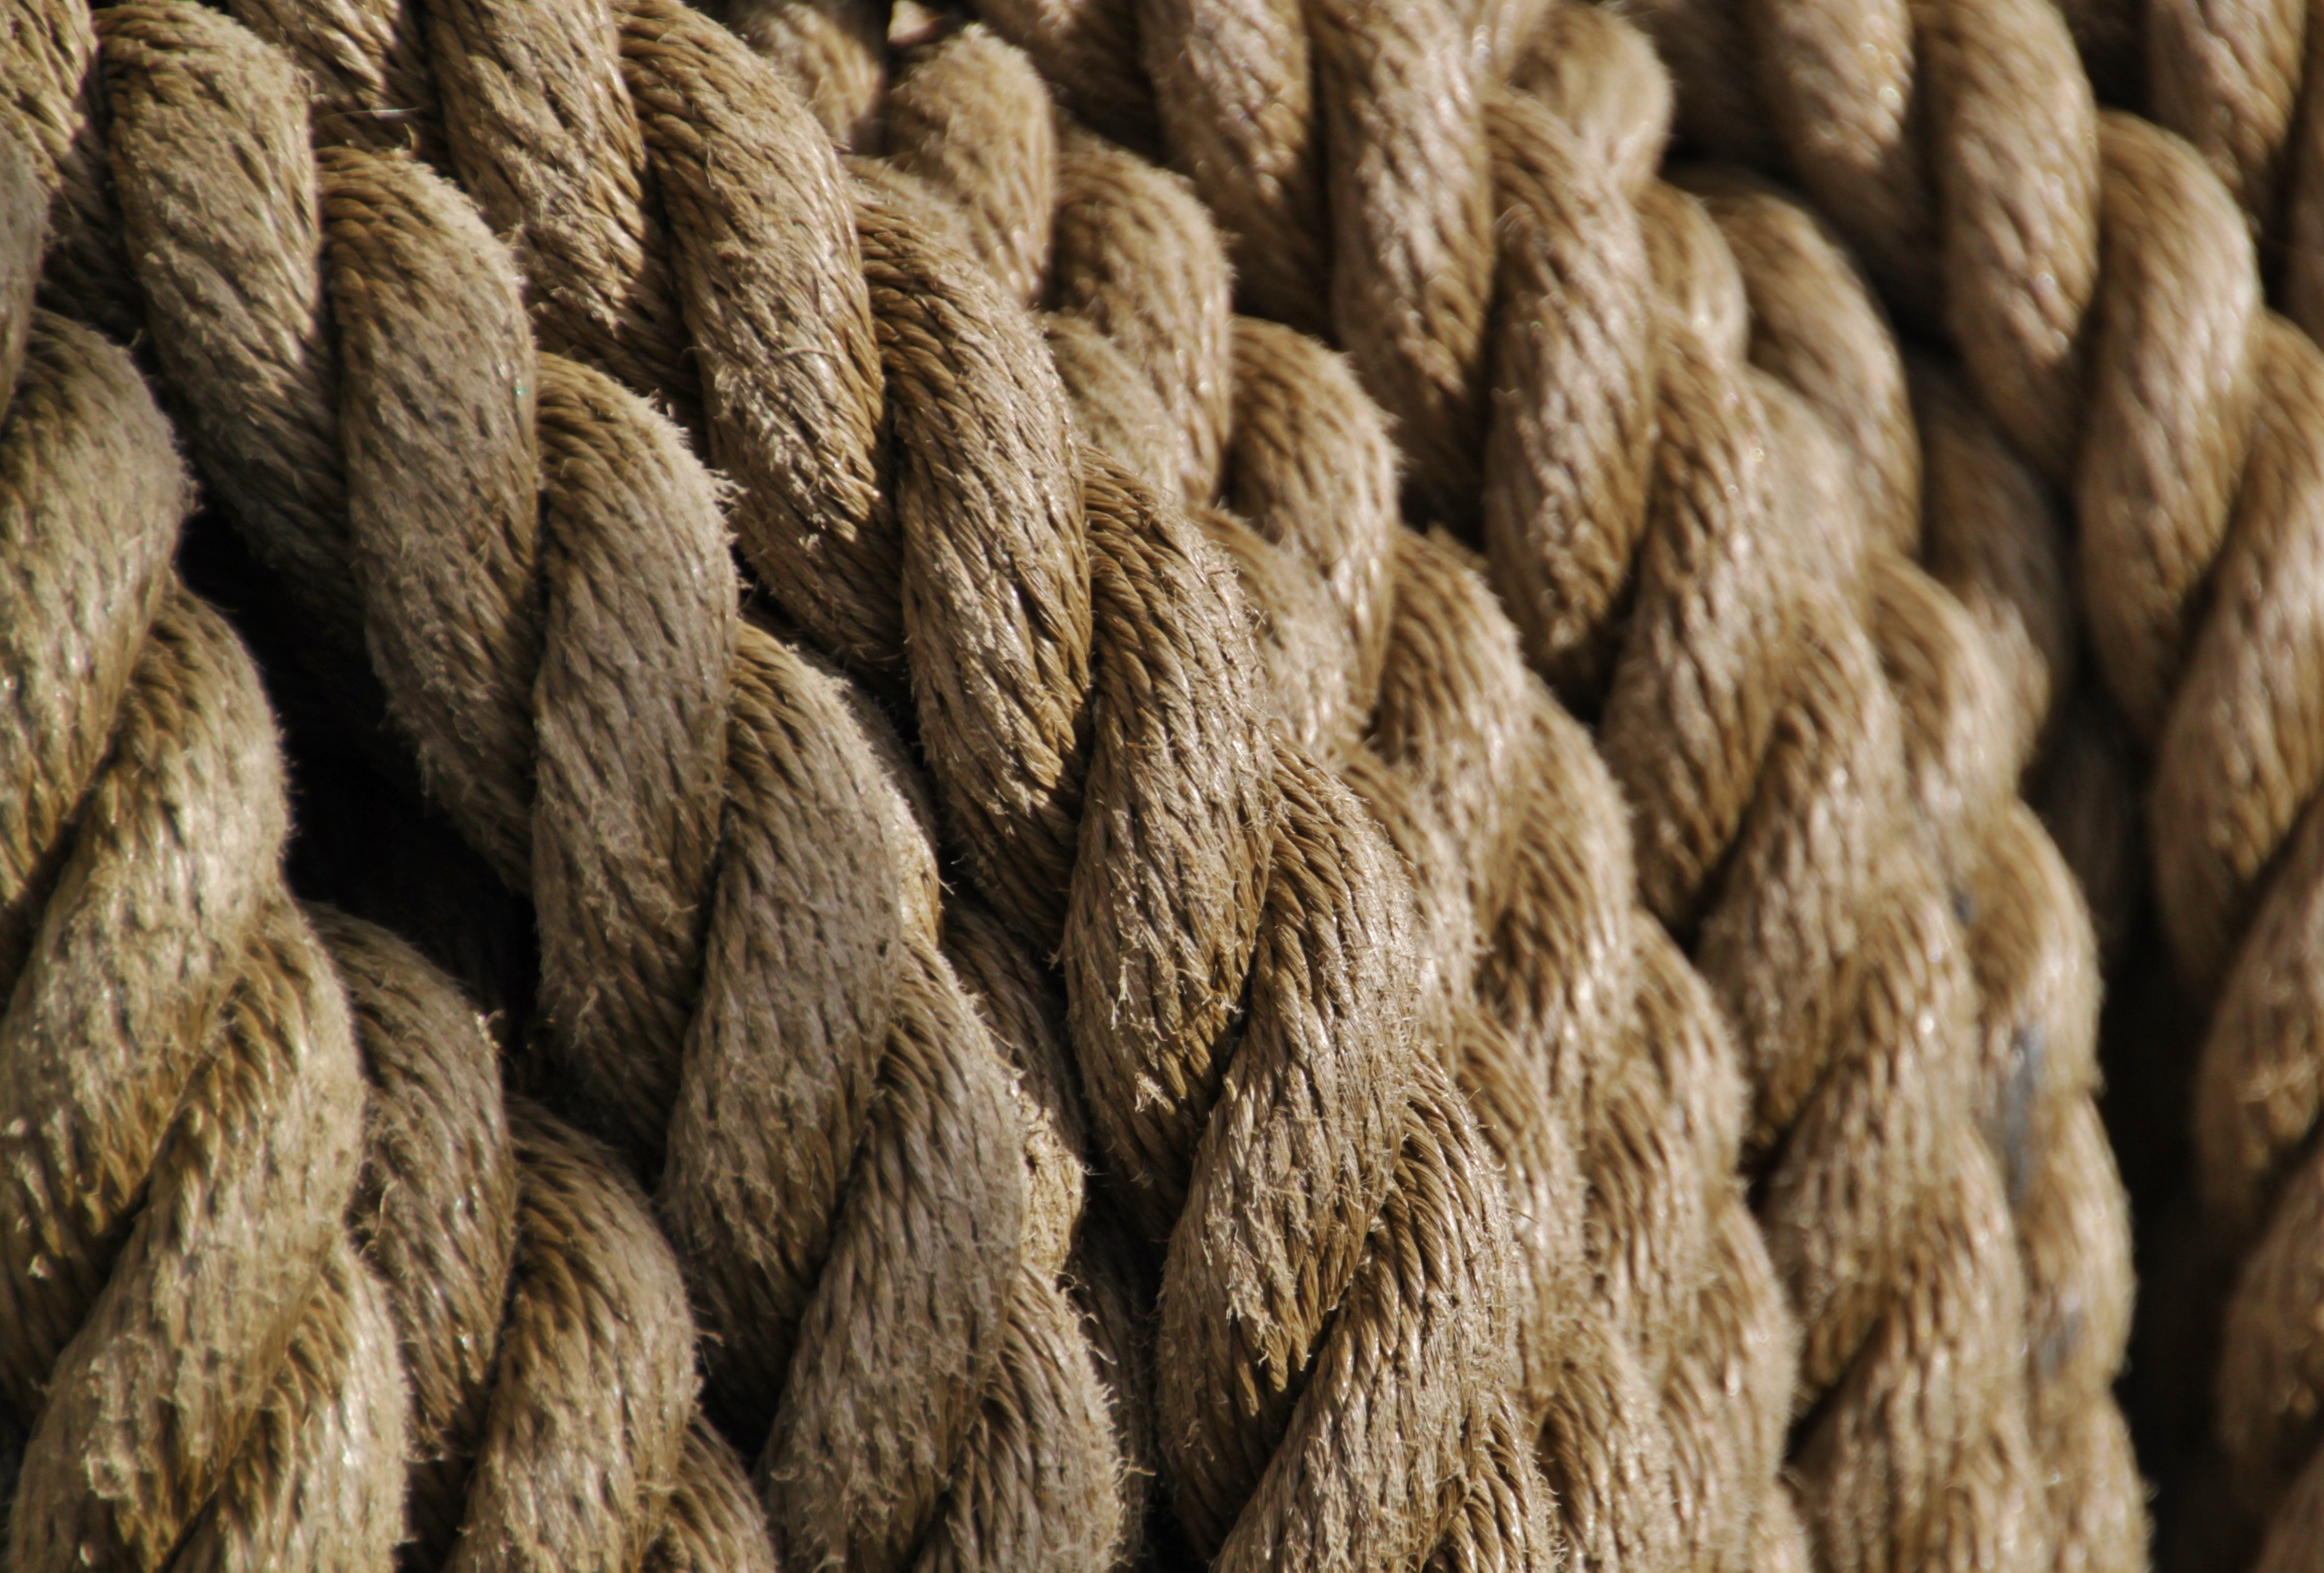
rope, material, thread, textile, ropes, woven, cordage, twisted ropes, grass family